Román Baldorioty de Castro

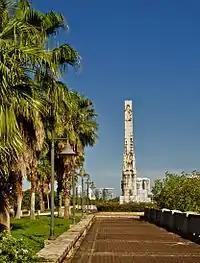
Obelisk to Baldorioty de Castro in San Juan, Puerto Rico

In 1857, the cattle industry in Puerto Rico began having difficulties, when the number of animals diminished significantly. To resolve this problem, the island's Economic Society formed a commission composed of Baldorioty de Castro, José Julián Acosta and Juan Hernández Arbizu.